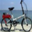
Label: bicycle